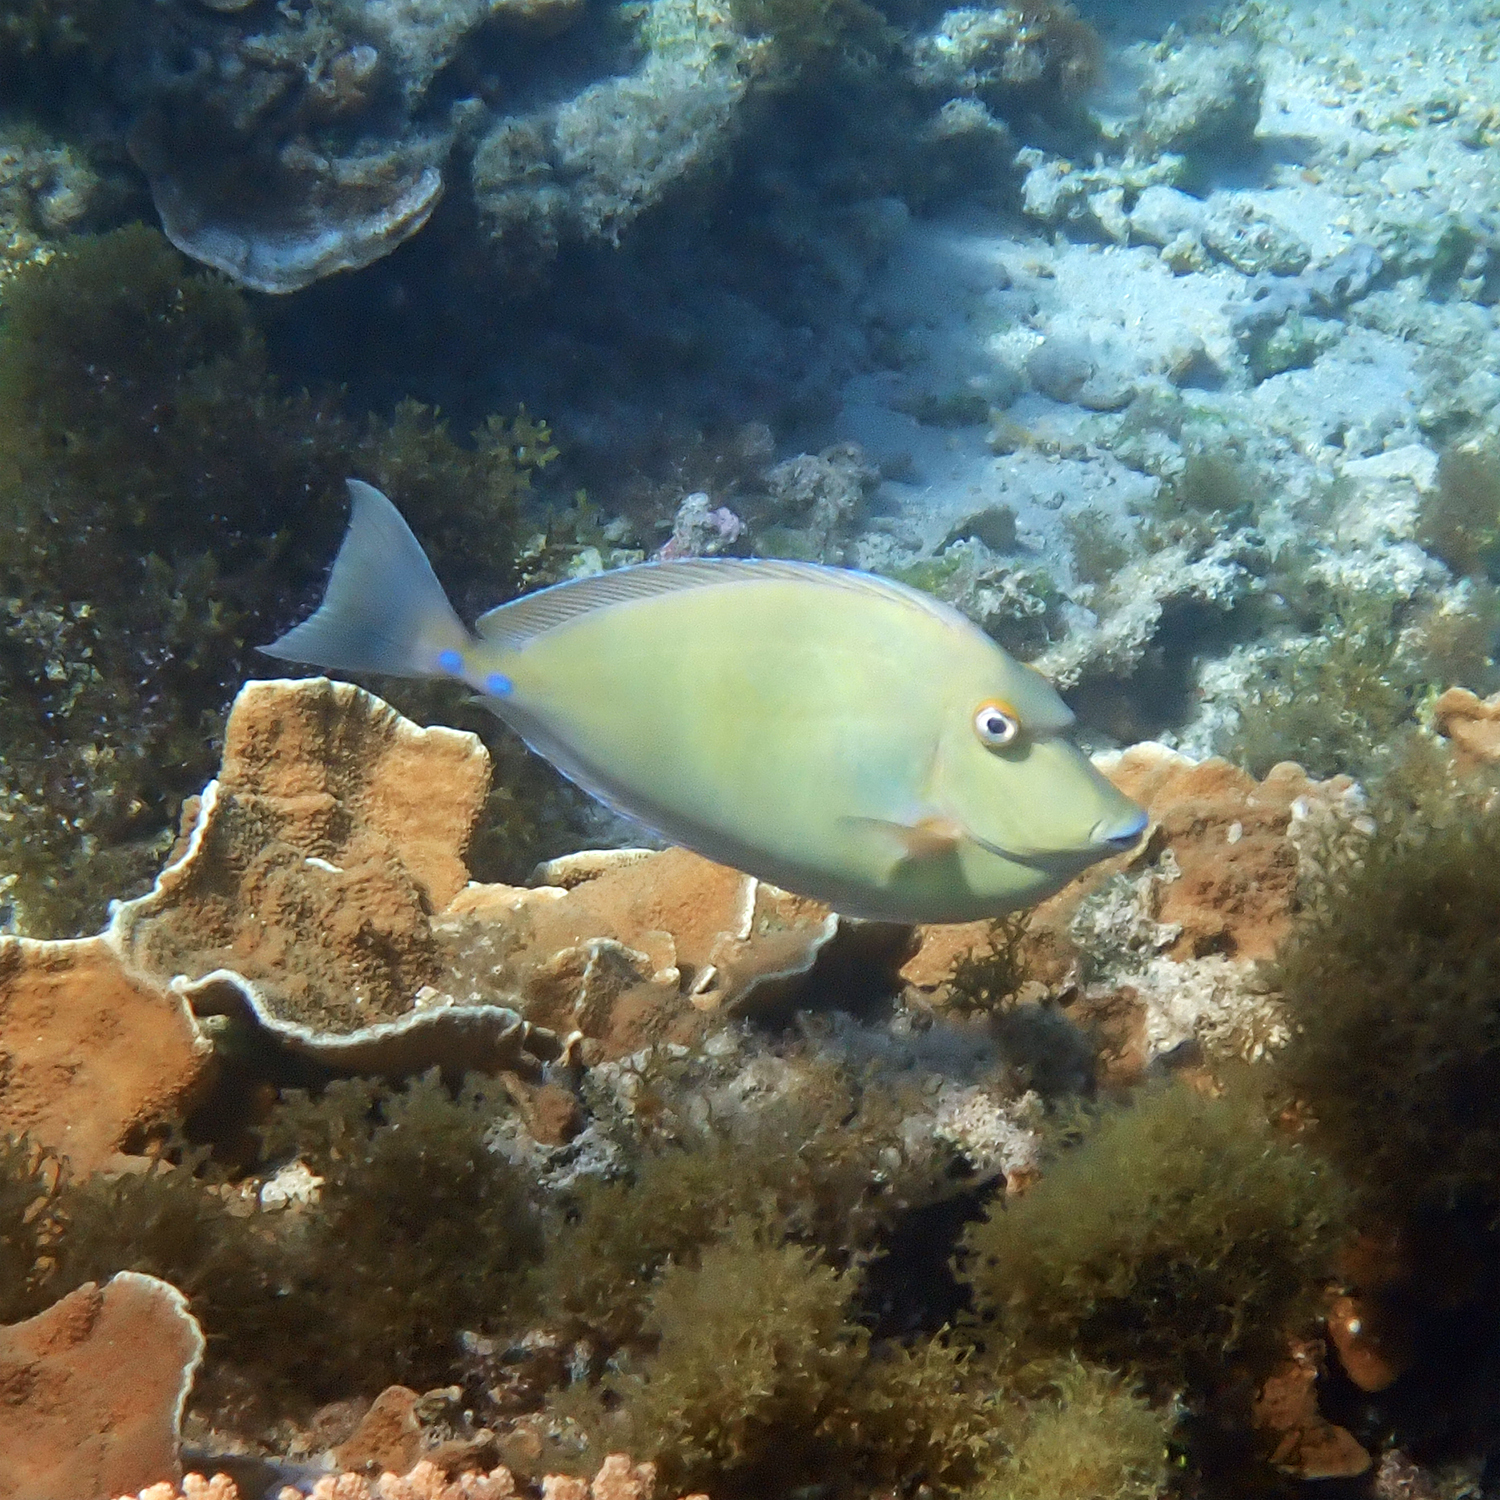
Naso unicornis (Bluespine Unicornfish)